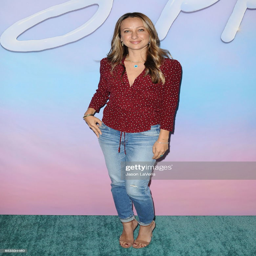
jewelry designer attends the premiere .